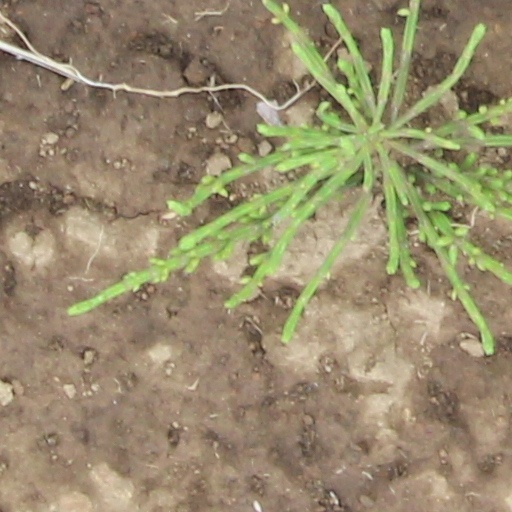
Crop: wheat